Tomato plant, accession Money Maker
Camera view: bottom (45 deg); turntable rotation: 0 degrees
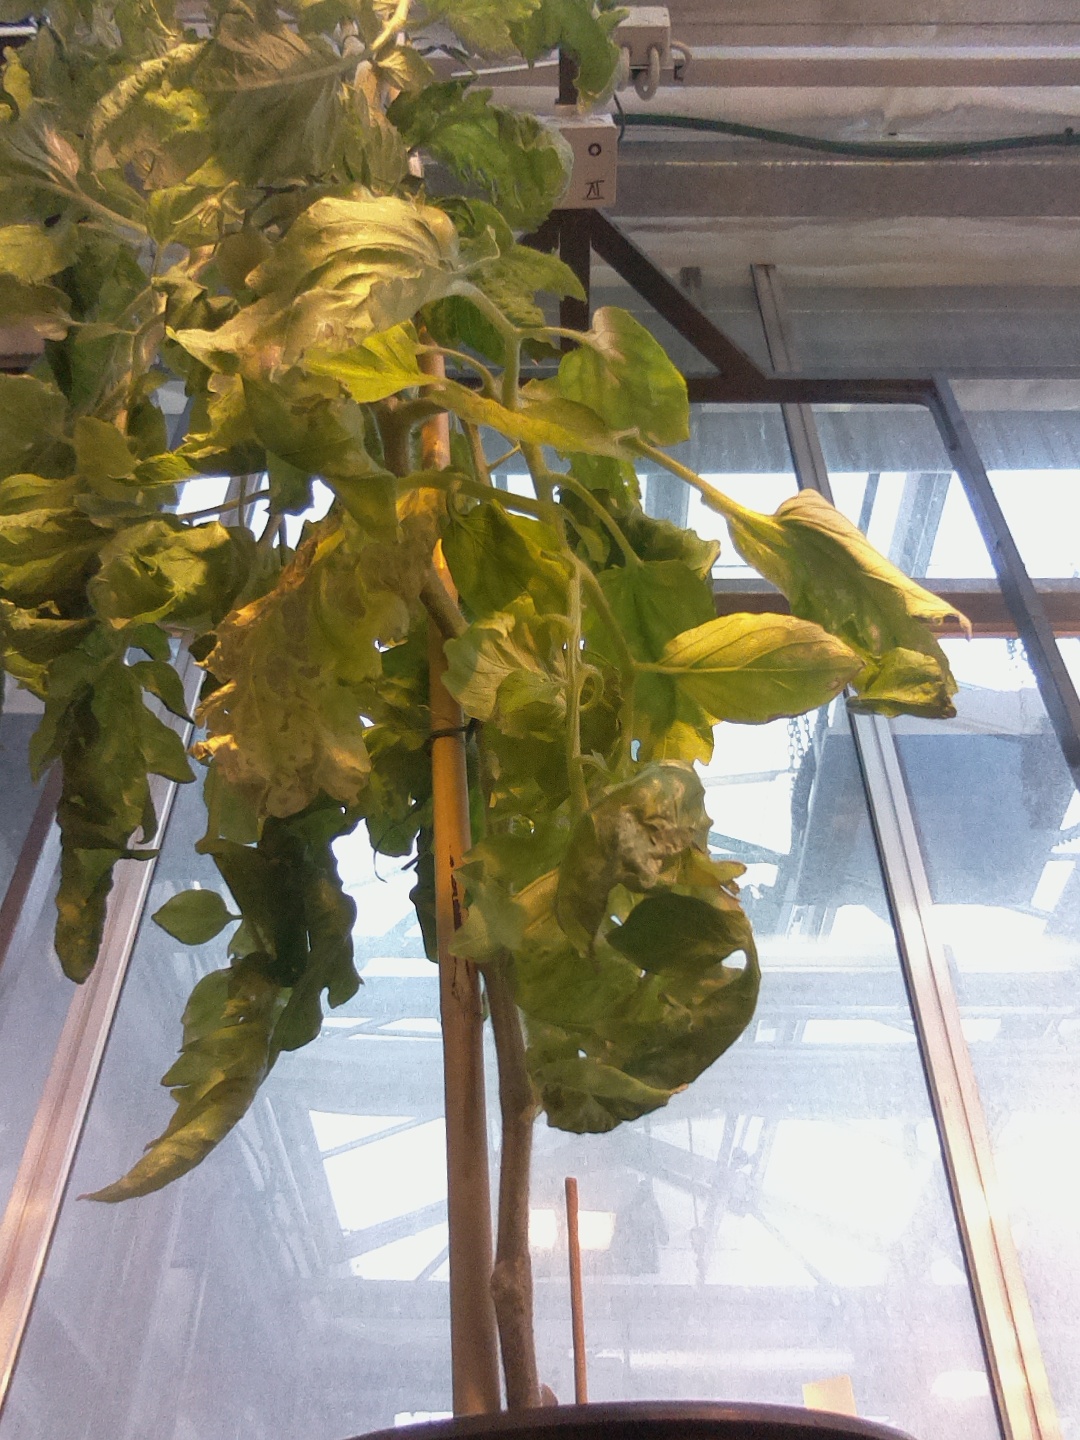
BBCH growth stage 79: 90% -100% of final fruit size